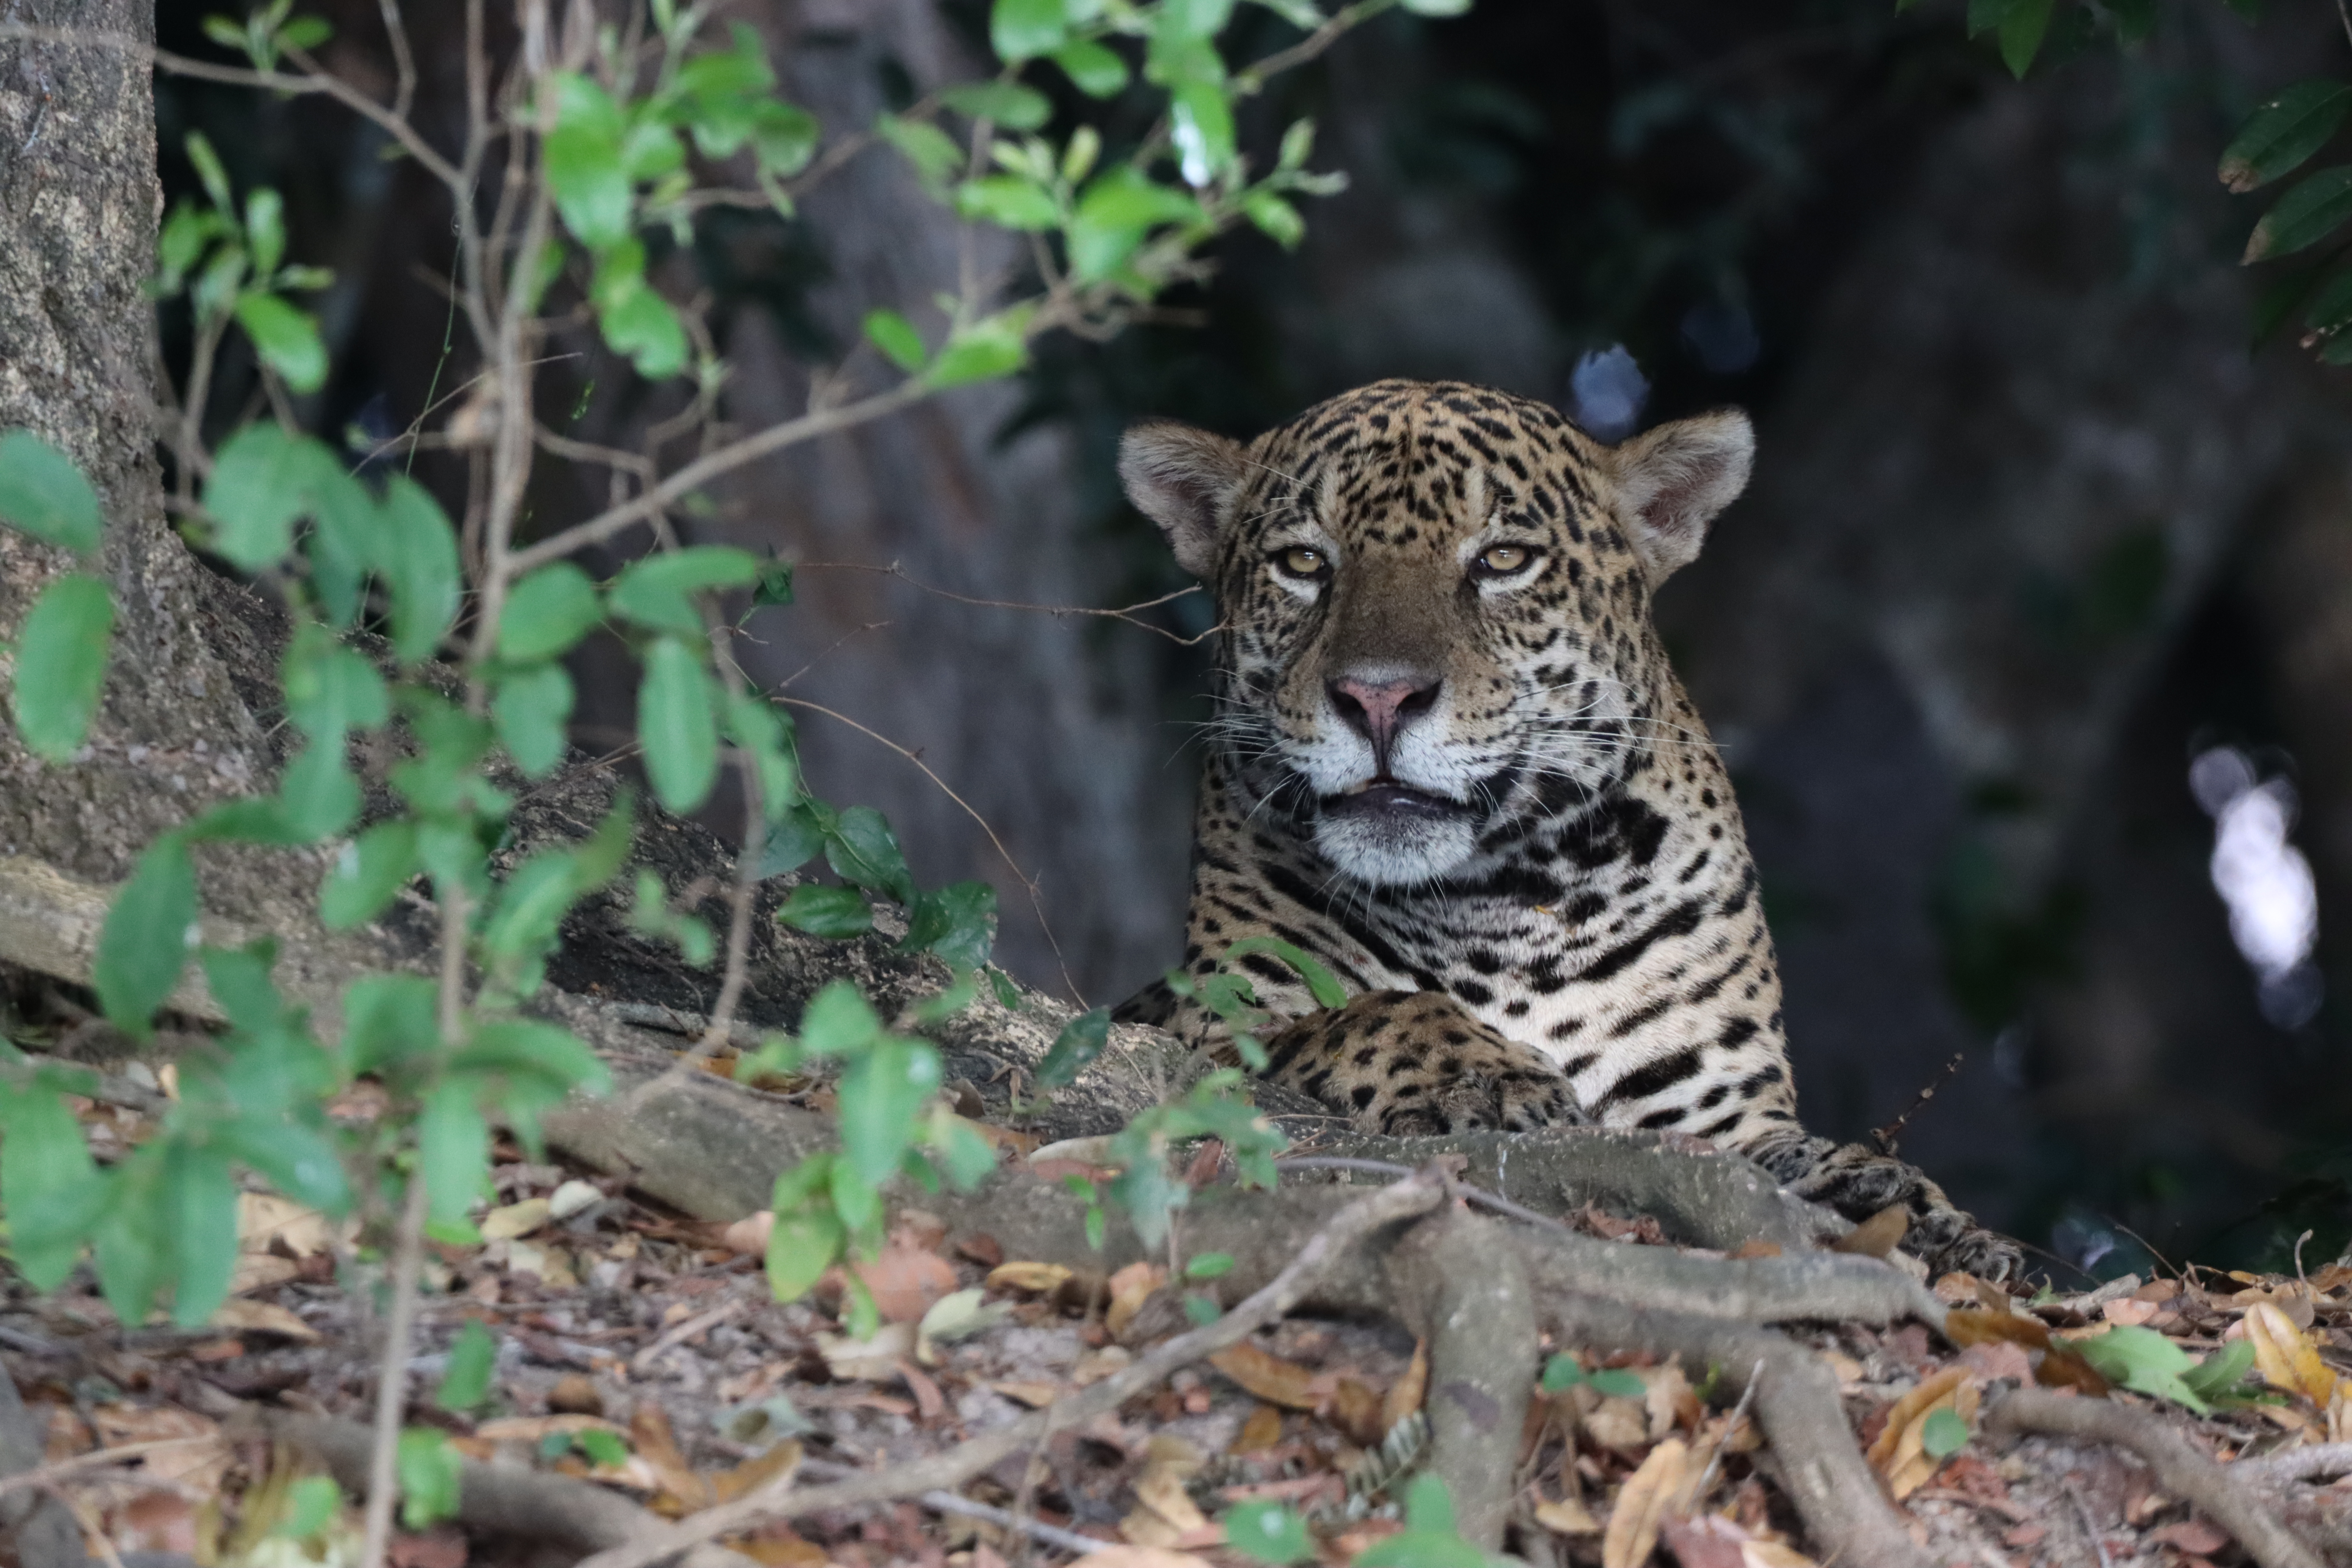
Jaguar: Bagua